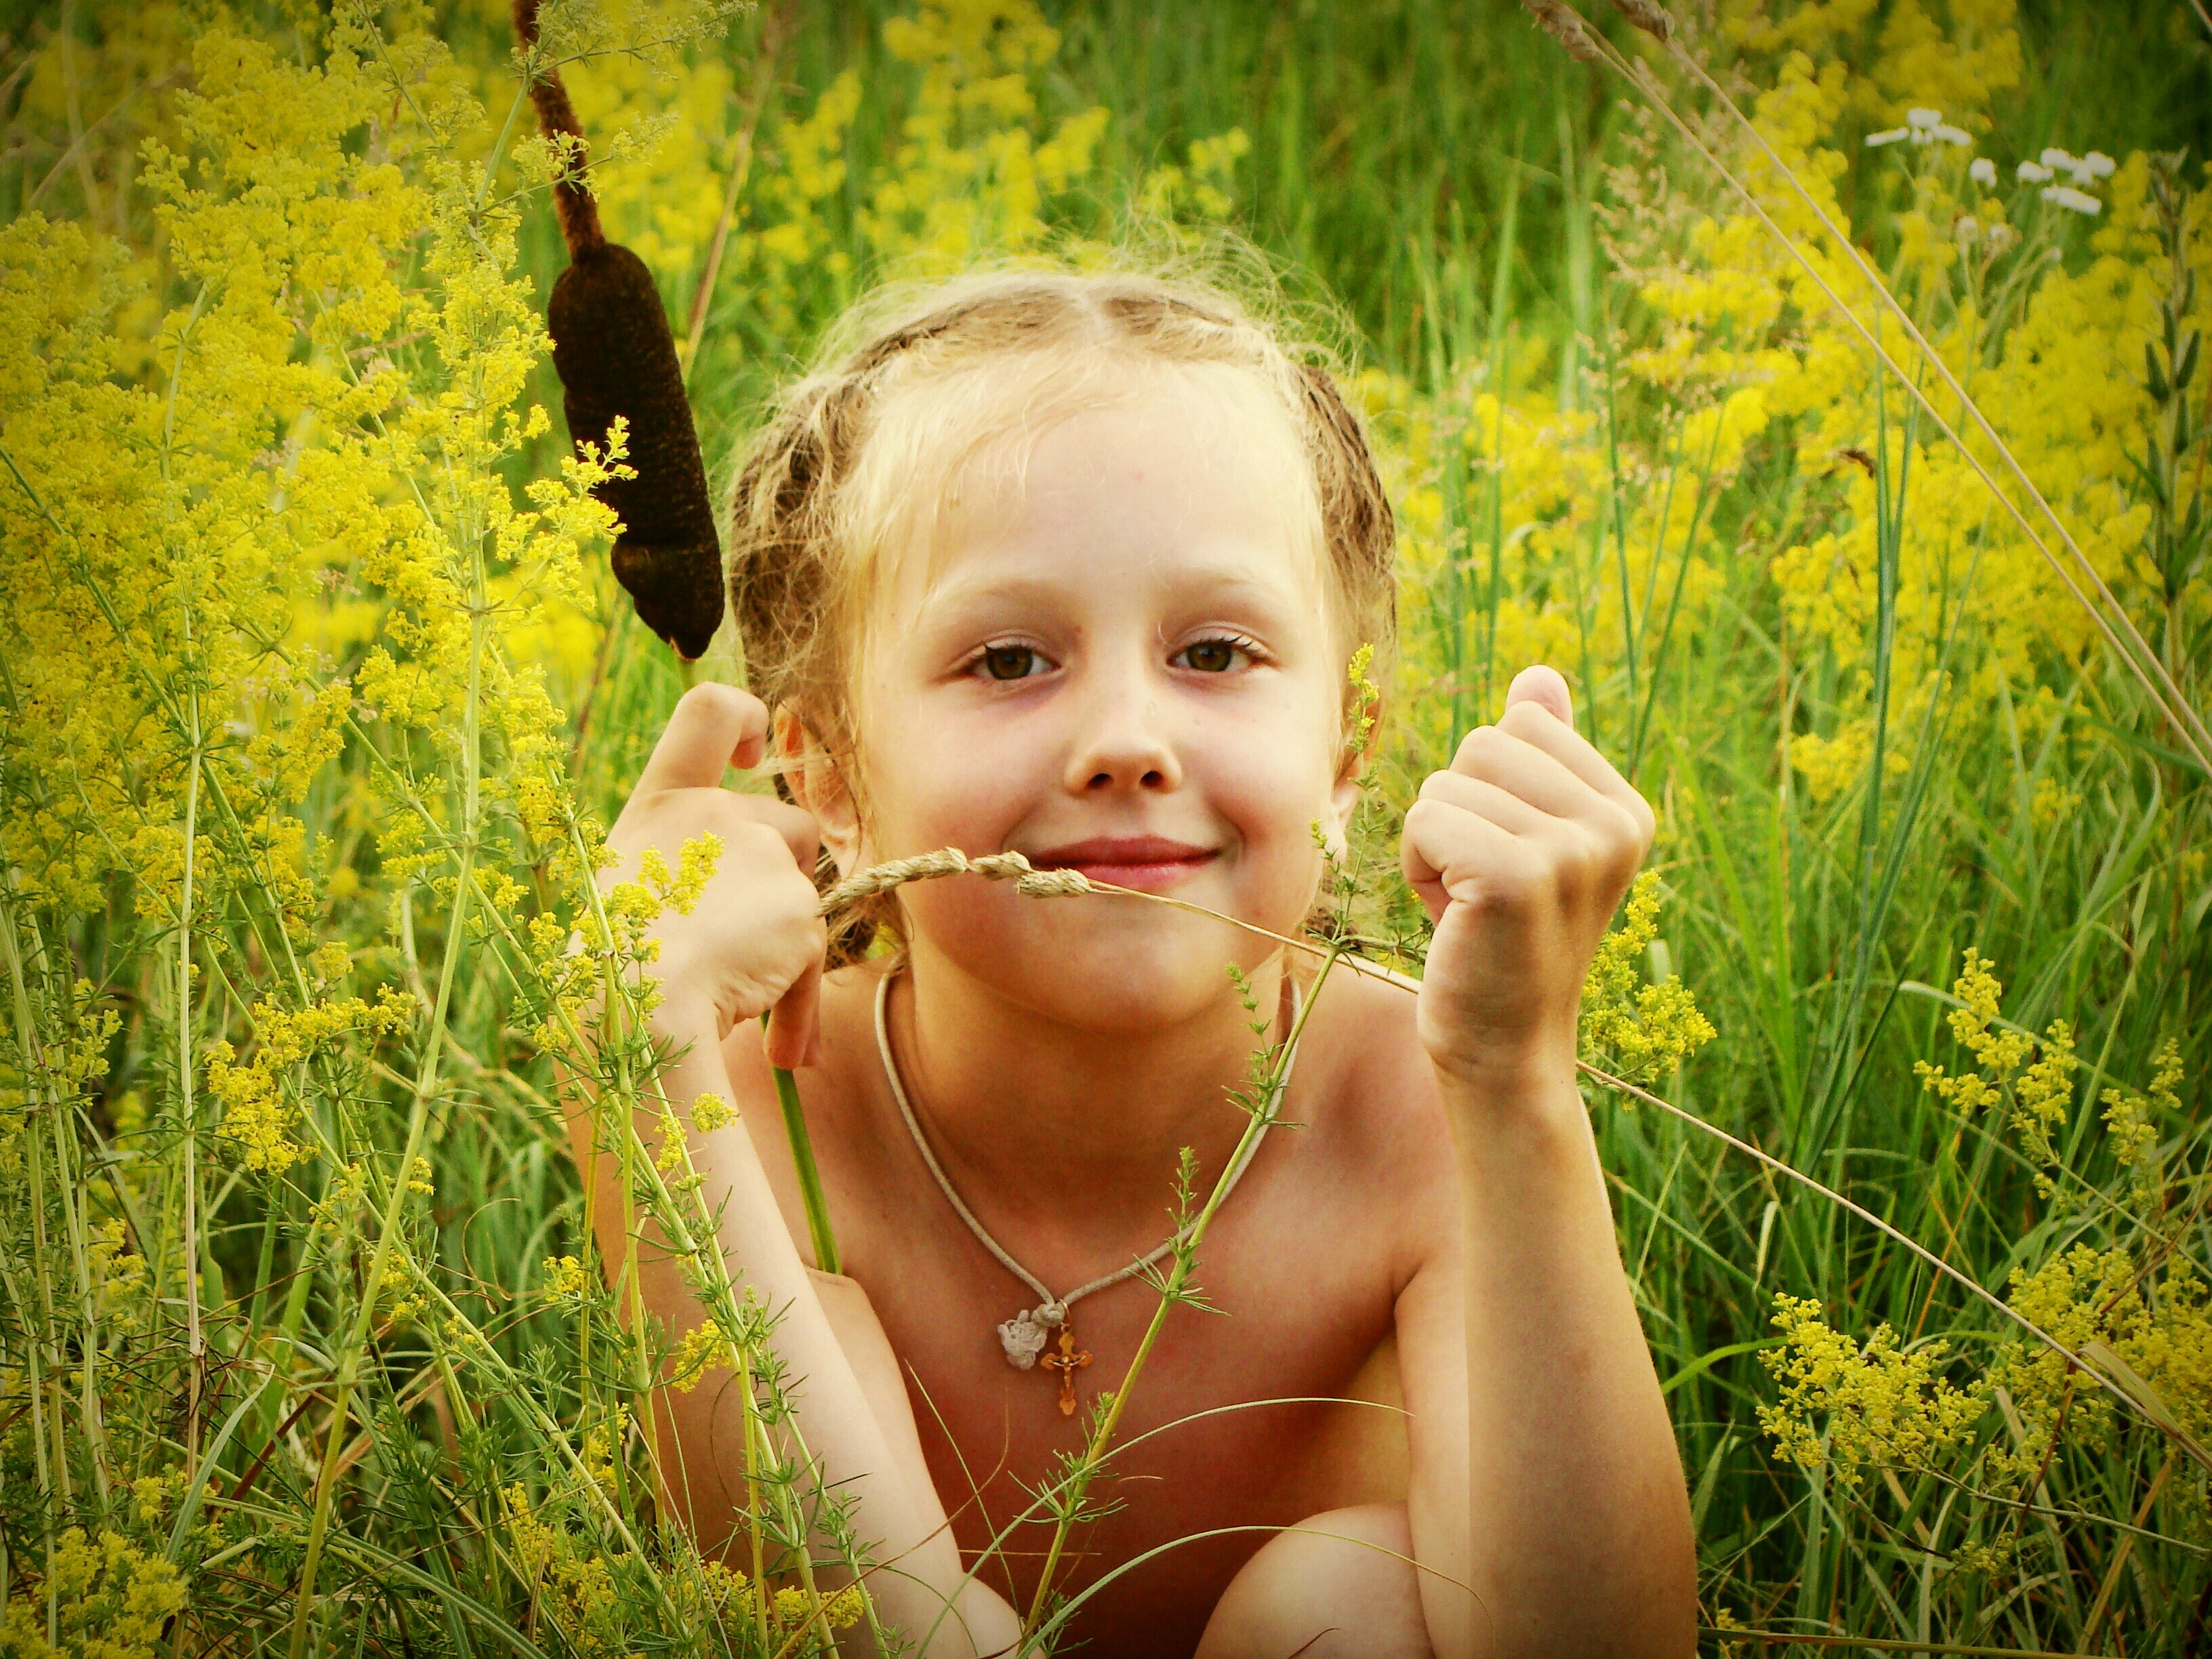
nature, grass, person, plant, girl, field, photography, meadow, sunlight, leaf, flower, summer, reed, portrait, spring, green, autumn, child, baby, facial expression, season, smile, flowers, toddler, eye, skin, beauty, emotion, portrait photography, kashka